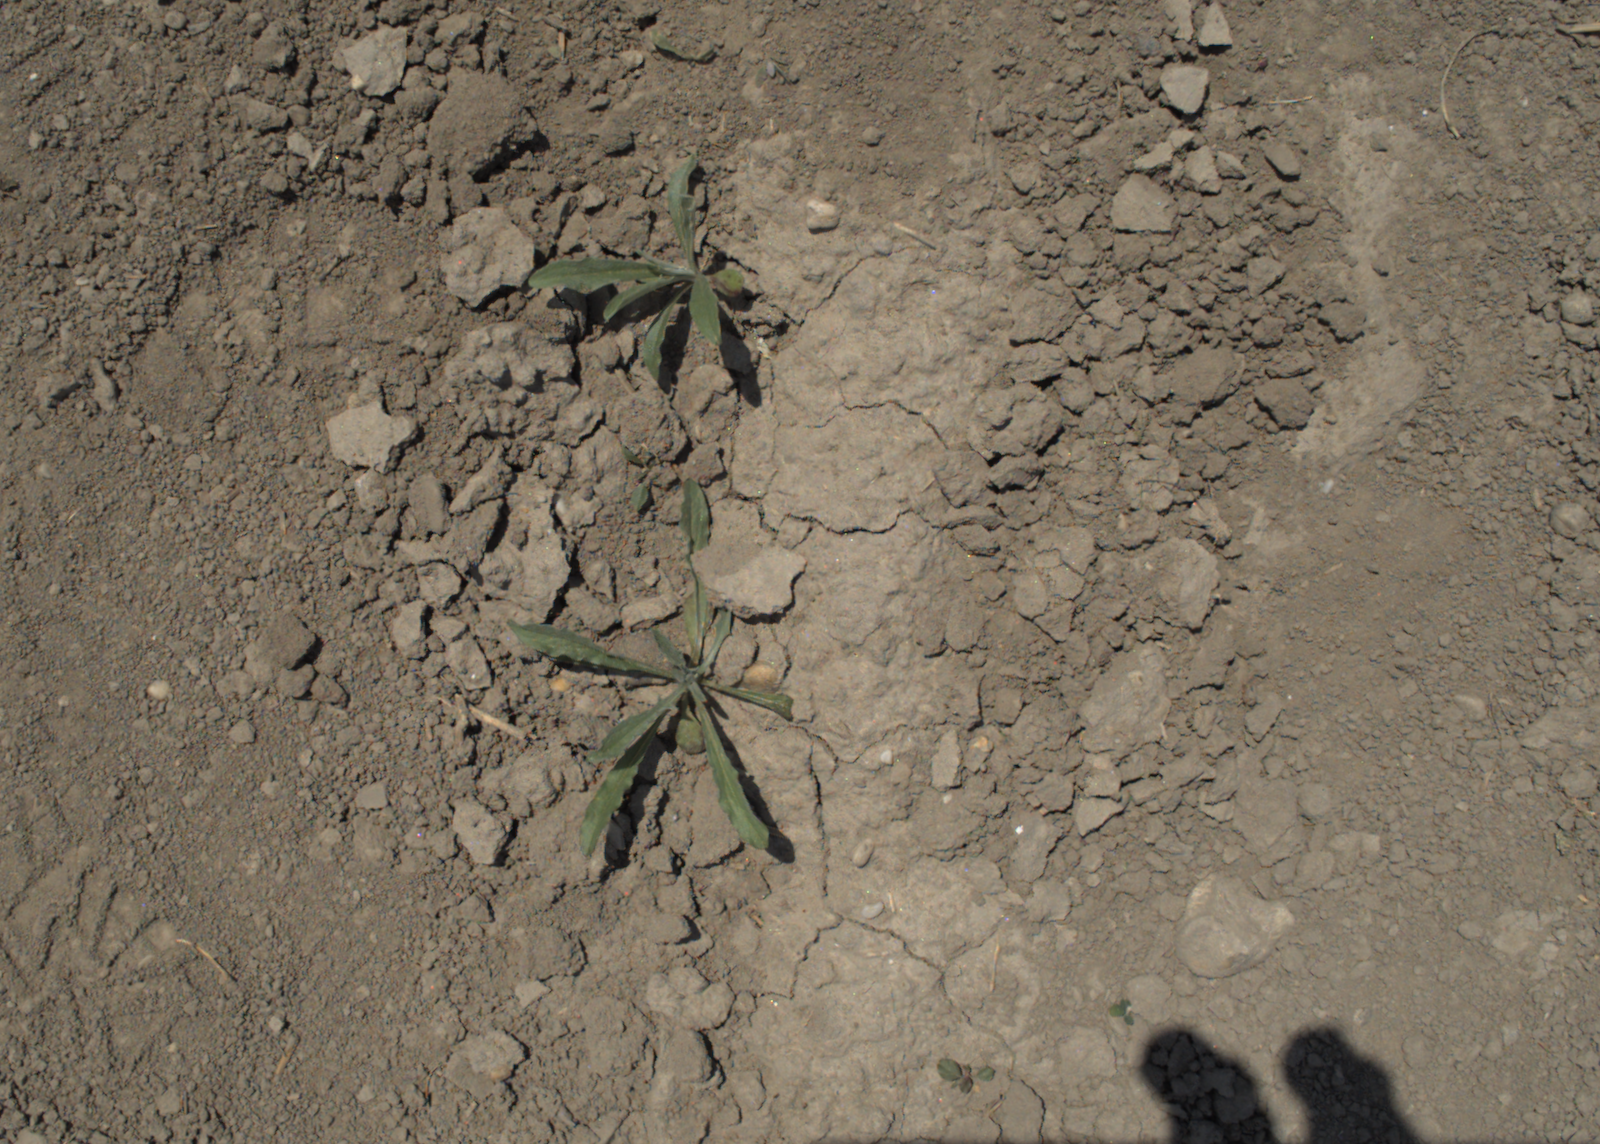
Capture date: 10.06.2021 13:05:49
Weather: sunny
Wind: light
Seeding date: 27.04.2021
Plant canopy height (mm): 797